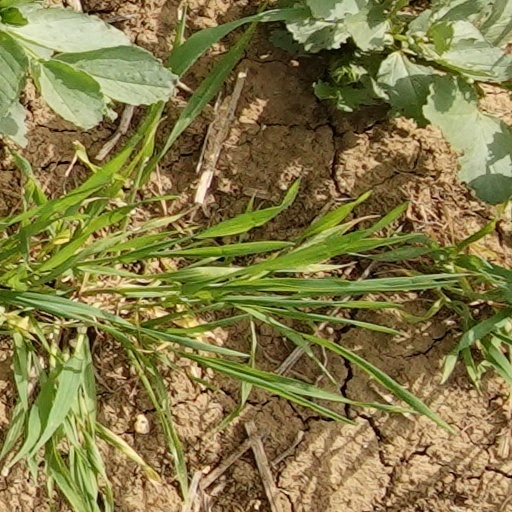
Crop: wheat